Norns

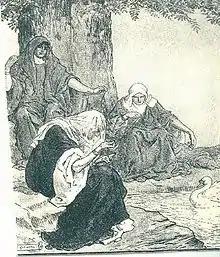
"The Norns" C. E. Brock

In "Guðrúnarkviða II", the Norns actively enter the series of events by informing Atli in a dream that his wife would kill him. Brynhild's solution was to have Gunnarr and his brothers, the lords of the Burgundians, kill Sigurd and afterwards to commit suicide in order to join Sigurd in the afterlife. Her brother Atli (Attila the Hun) avenged her death by killing the lords of the Burgundians, but since he was married to their sister Guðrún, Atli would soon be killed by her. The description of the dream begins with this stanza: